Fortification

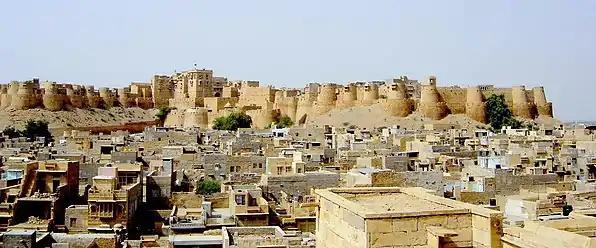
Jaisalmer Fort, Rajasthan, India

The Romans fortified their cities with massive, mortar-bound stone walls. The most famous of these are the largely extant Aurelian Walls of Rome and the Theodosian Walls of Constantinople, together with partial remains elsewhere. These are mostly city gates, like the Porta Nigra in Trier or Newport Arch in Lincoln.